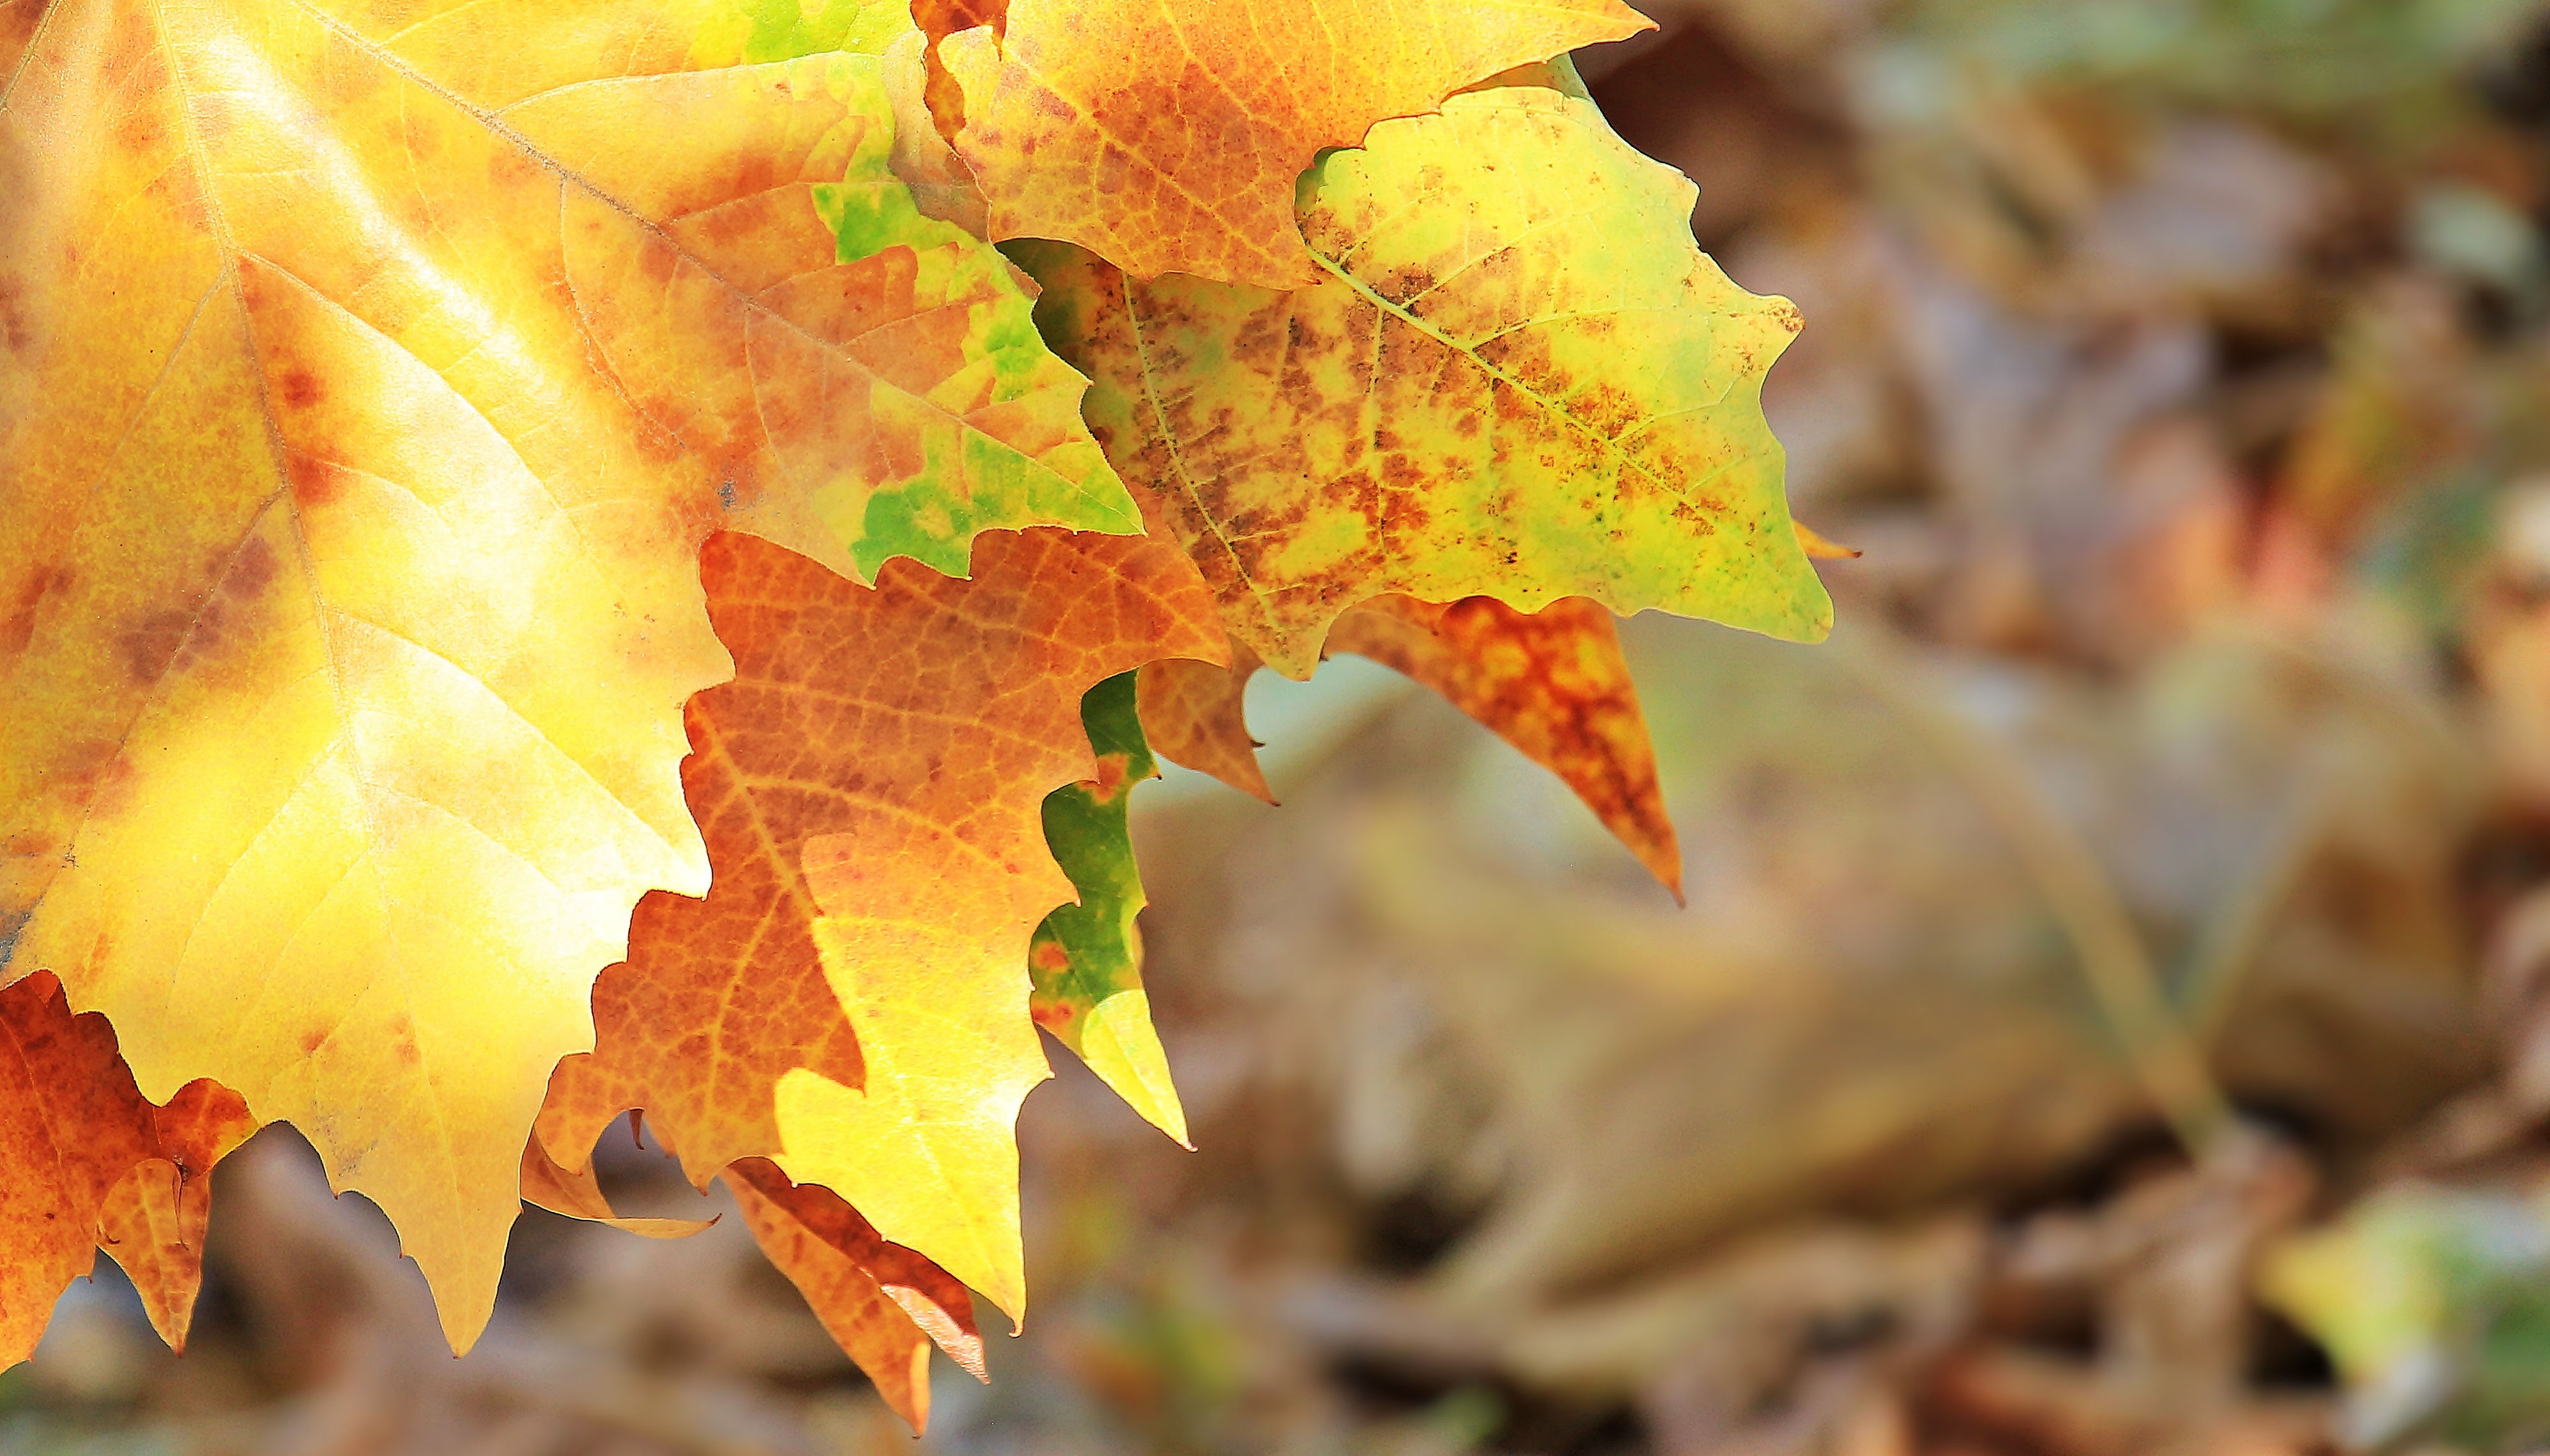
tree, nature, branch, plant, sunlight, leaf, flower, decoration, color, autumn, colorful, yellow, season, maple tree, maple leaf, background image, autumn mood, emerge, leaves, background, bright, deciduous, mood, greeting, greeting card, fall color, fall foliage, fall leaves, true leaves, golden autumn, autumn colours, chestnut leaves, autumn motive, flowering plant, maidenhair tree, deris, autumn greetings, plant stem, woody plant, land plant